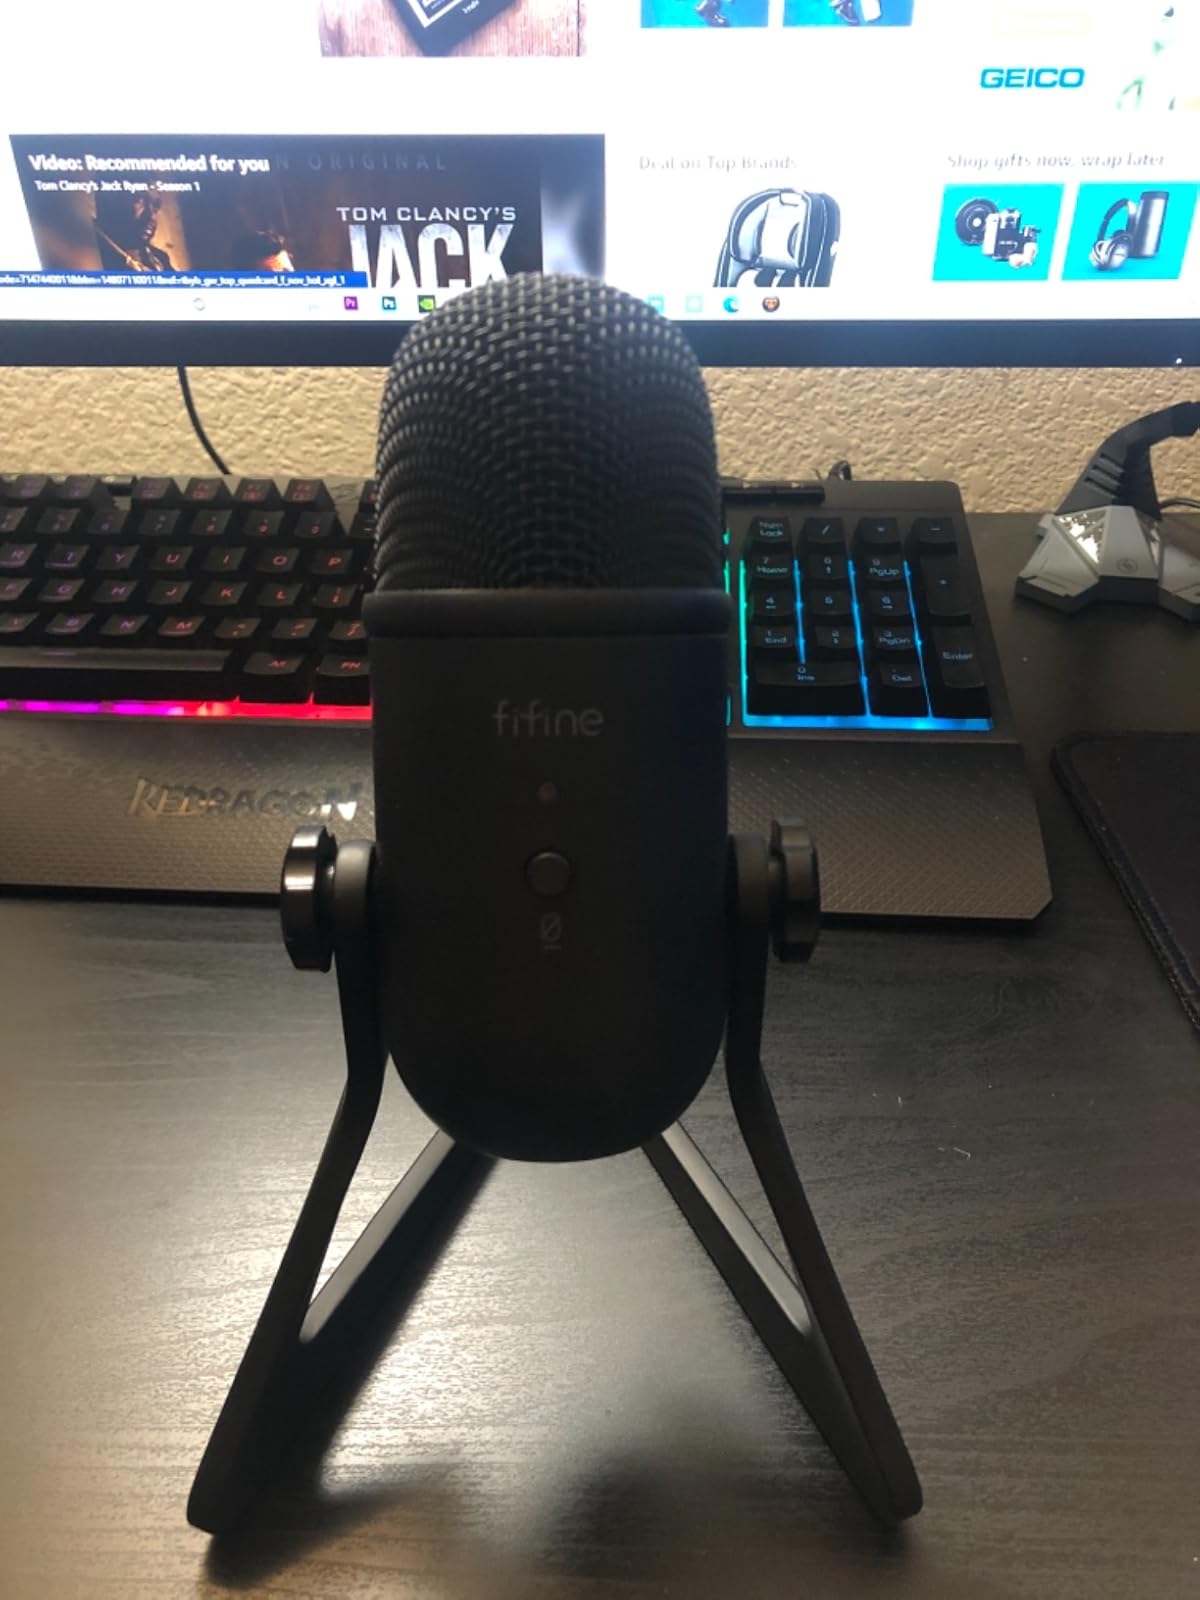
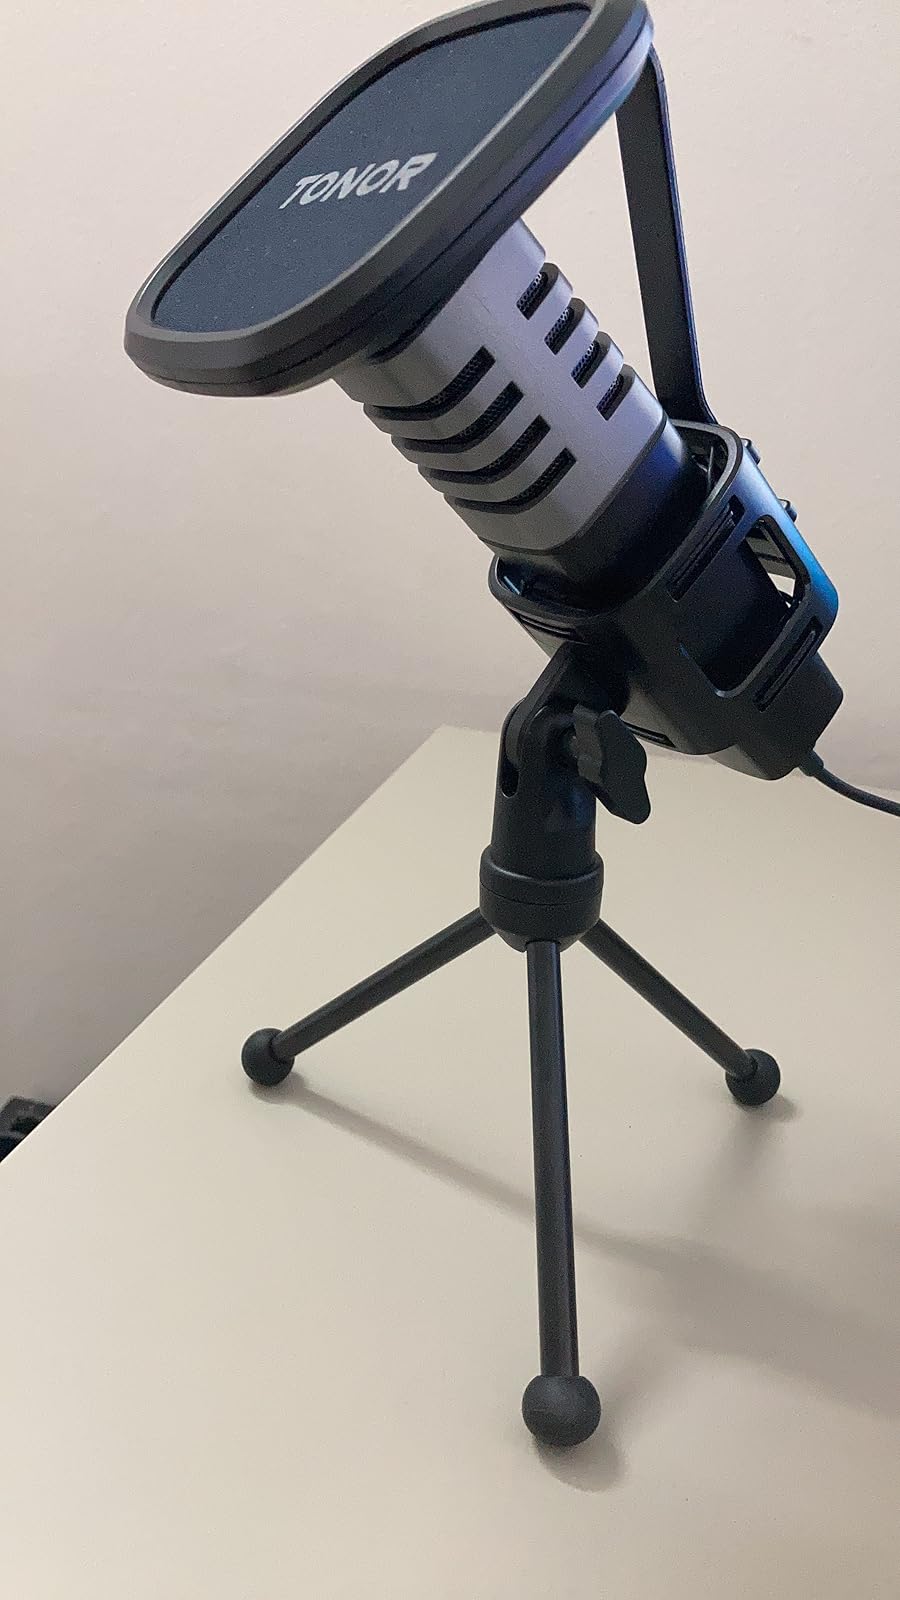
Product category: microphone
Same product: no